Hermann Berens

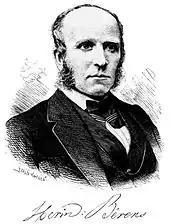
Hermann Berens

Hermann Berens (7 April 1826 – 9 May 1880) was a German-born Swedish Romantic composer famous mainly for his piano music.